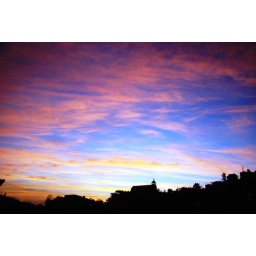
The golden sky above us.